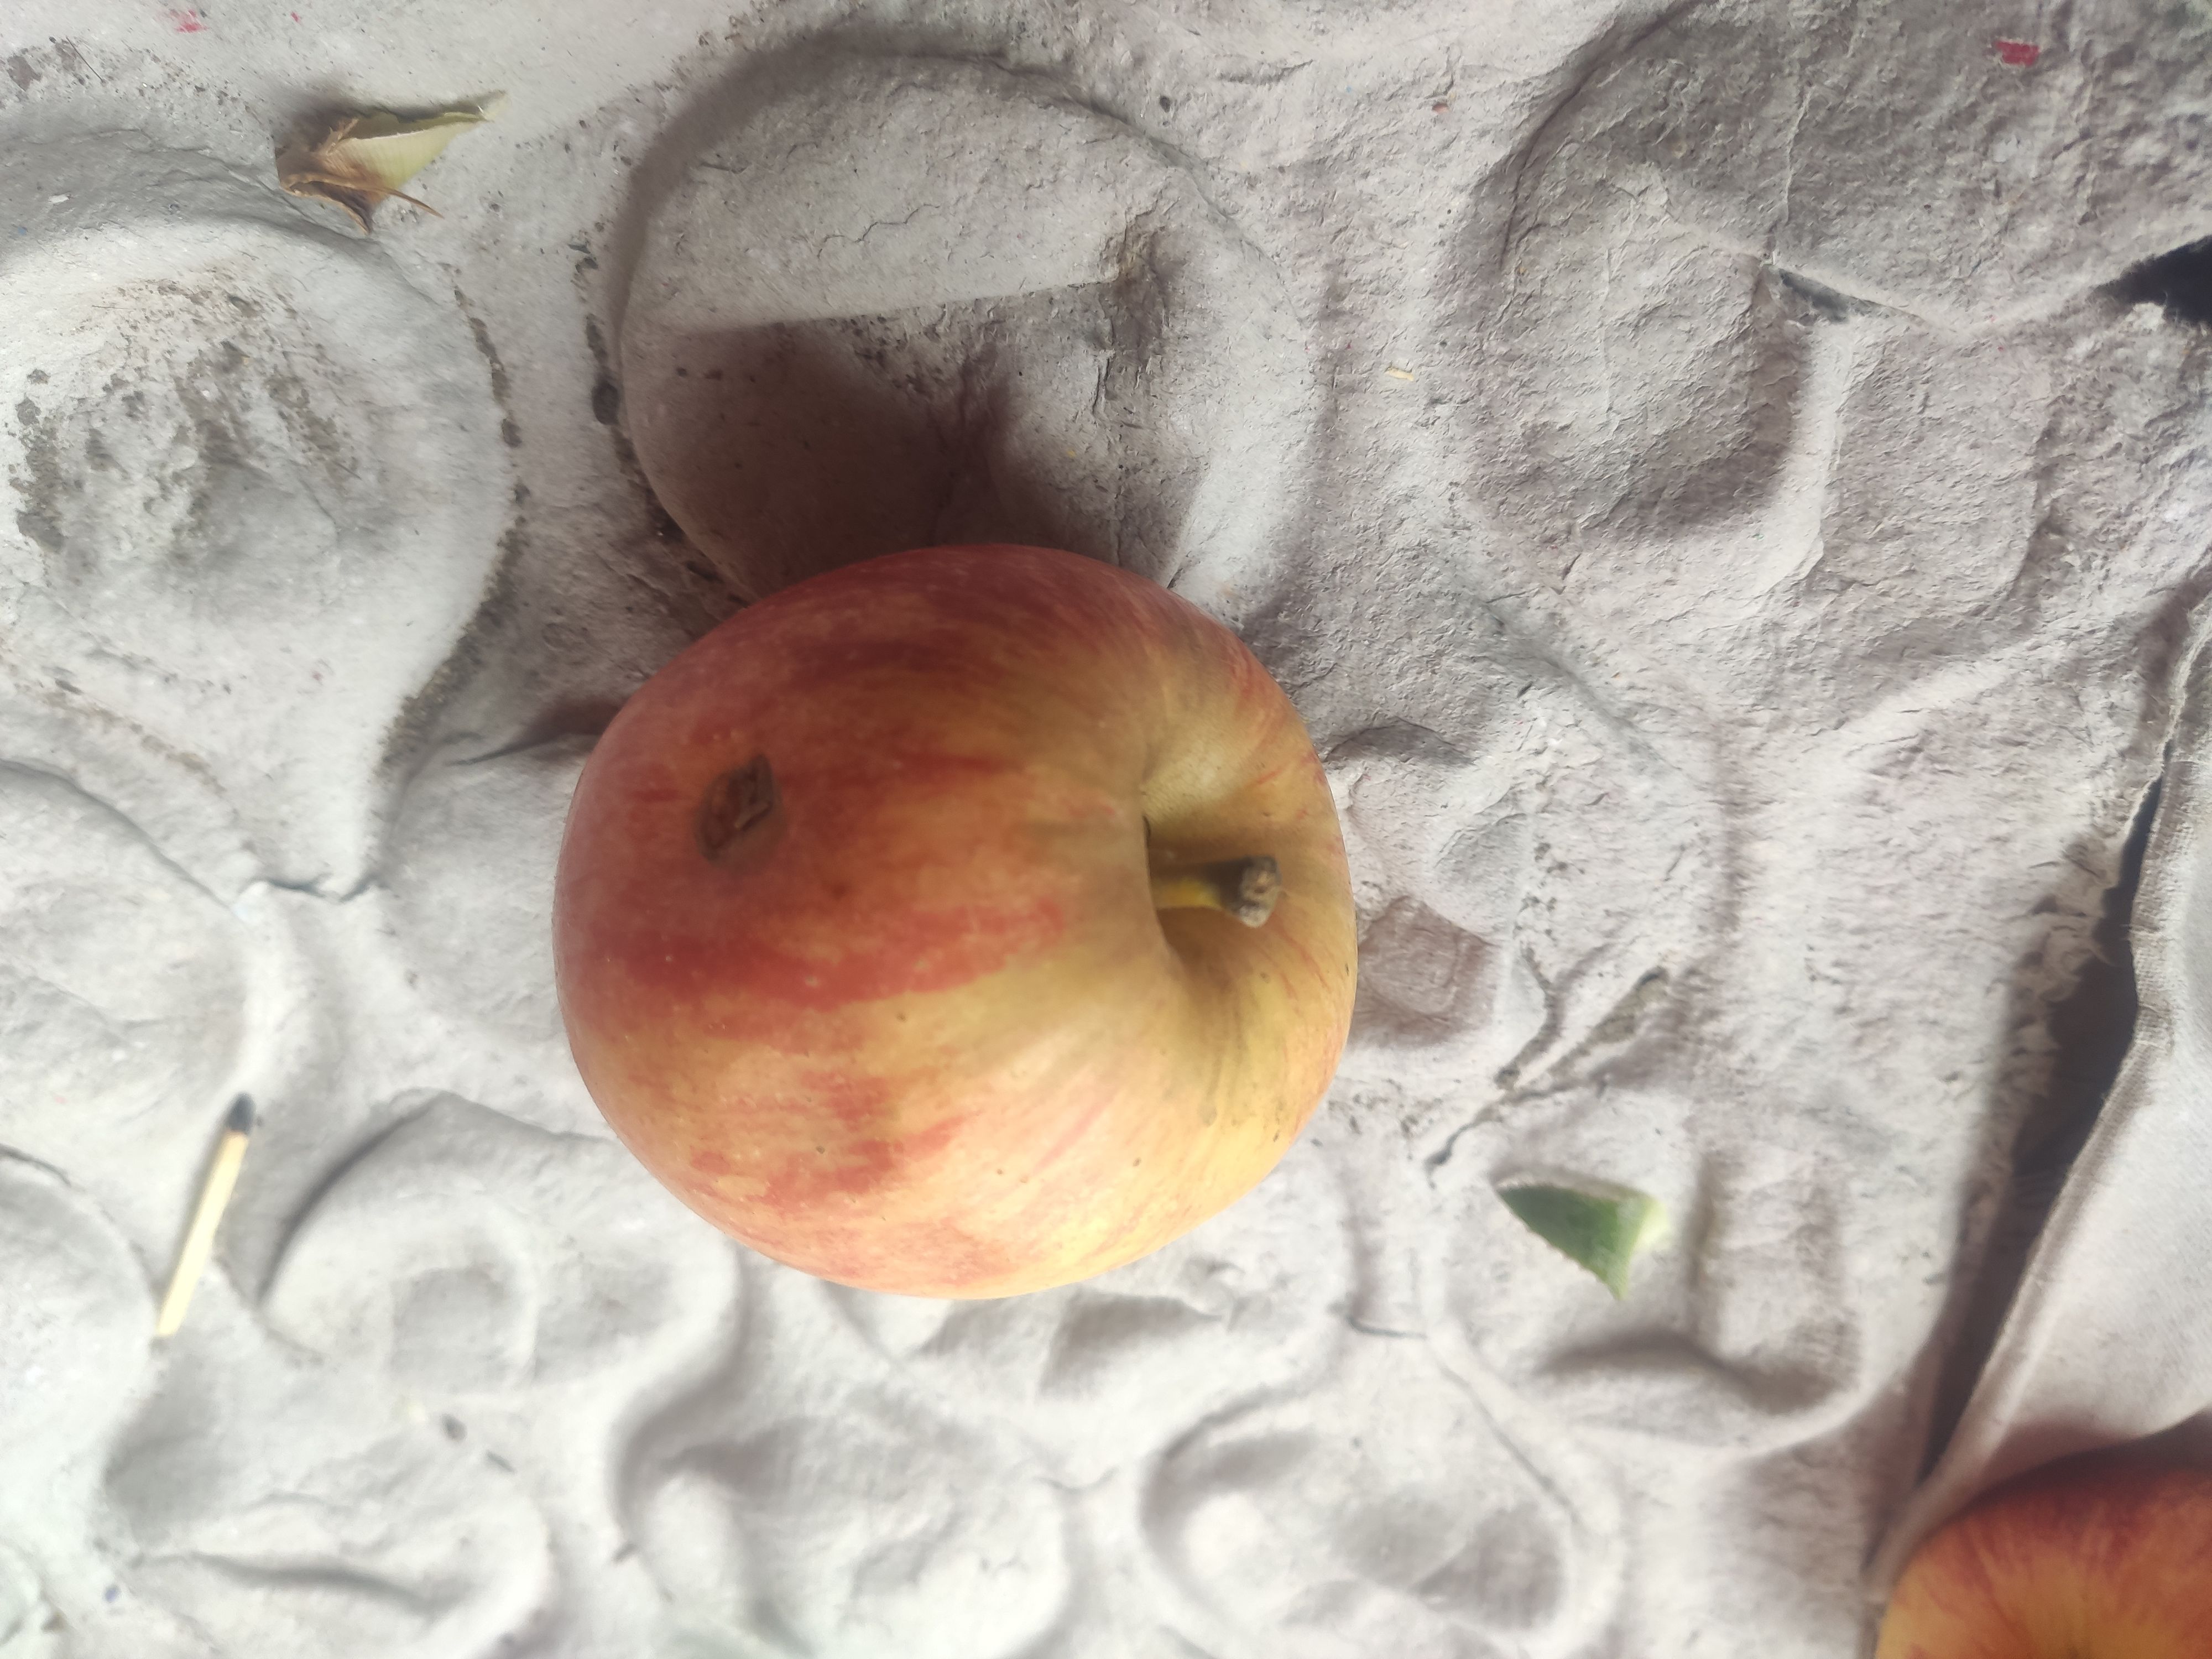
Fruit: apple
Grade: 2nd-grade